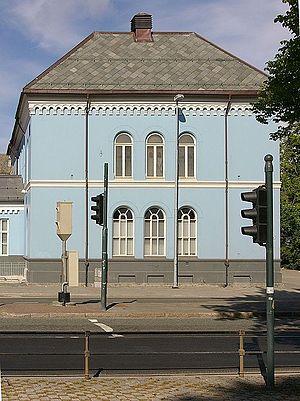
Les premiers Juifs sont arrivés à Trondheim dans les années 1880, notamment en provenance des pays baltes. La communauté juive est établie officiellement en 1905 et la synagogue actuelle inaugurée en 1925 dans le bâtiment d'une ancienne gare de chemin de fer.